Hydrogen chloride

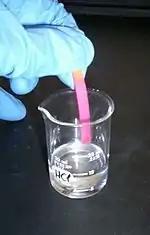
Hydrochloric acid fumes turning pH paper red showing that the fumes are acidic

Hydrogen chloride is a diatomic molecule, consisting of a hydrogen atom H and a chlorine atom Cl connected by a polar covalent bond. The chlorine atom is much more electronegative than the hydrogen atom, which makes this bond polar. Consequently, the molecule has a large dipole moment with a negative partial charge (δ−) at the chlorine atom and a positive partial charge (δ+) at the hydrogen atom. In part because of its high polarity, HCl is very soluble in water (and in other polar solvents).